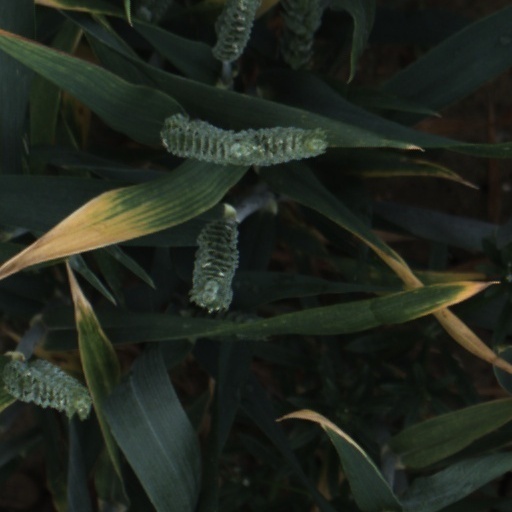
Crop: wheat